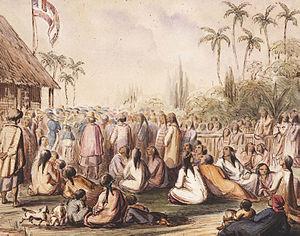
Proclamation du protectorat. Le 10 septembre 1842 le pavillon du protectorat est salué de 21 coups de canon. Dessin de M.Radiguet.
Maximilien René Radiguet, connu sous le nom de Max Radiguet, né à Landerneau le 17 janvier 1816 et mort à Brest le 7 janvier 1899, est un voyageur, romancier, auteur de poésies et illustrateur français. Il fut aussi secrétaire de l'amiral Dupetit-Thouars.
30 janvier, Algérie : Bugeaud prend Tlemcen.